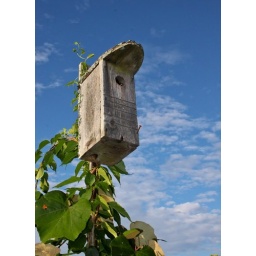
home in the sky